Government in medieval Scotland

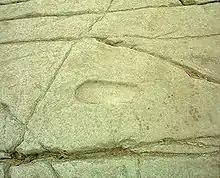
Footprint used in king-making ceremonies at Dunadd

In the early medieval period, with its many competing kingdoms within the modern boundaries of Scotland, kingship was not inherited in a direct line from the previous king. A candidate for kingship usually needed to be a member of a particular dynasty and to claim descent from a particular ancestor. Kingship could be multi-layered and very fluid. The Pictish kings of Fortriu were probably acting as overlords of other Pictish kings for much of this period and occasionally were able to assert an overlordship over non-Pictish kings, but sometimes had to acknowledge the overlordship of external rulers, both Anglian and British. Such relationships may have included obligations to pay tribute or to supply armed forces. In victory subordinate rulers may have received rewards in return. Interaction and intermarriage into subject kingdoms may have opened the way to absorption of such sub-kingdoms and, although there might be later overturnings of such annexation, it is likely that kingship was being gradually monopolised by a handful of the most powerful dynasties.